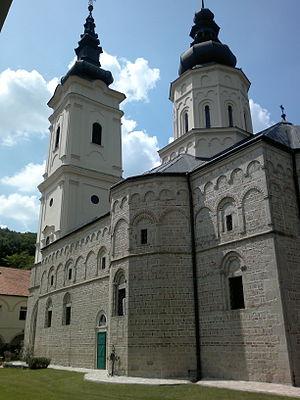
La Fruška gora est un massif montagneux situé en Serbie, au nord de la région de Syrmie, dans la province autonome de Voïvodine.
Jazak est un village de Serbie situé dans la province autonome de Voïvodine. Il fait partie de la municipalité d’Irig dans le district de Syrmie. Au recensement de 2011, il comptait 960 habitants.